Budenheim

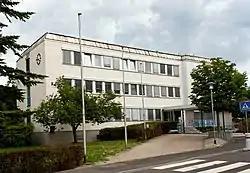
Budenheim town hall

The communal council is made up of 24 volunteer council members (elected in the communal elections on June 9, 2024) and full-time mayor Stephan Hinz (CDU) who took office after his predecessor Rainer Becker (CDU) stepped down prematurely in 2018 - having held office since 1998.